Rilke (crater)

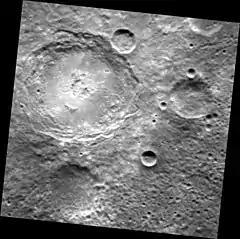
MESSENGER NAC

Rilke is a crater on Mercury. Its name was adopted by the International Astronomical Union (IAU) in 1976. Rilke is named for the German poet Rainer Maria Rilke.